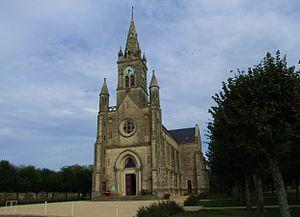
Église Saint-Laurent de Beire-le-Châtel, Beire-le-Châtel, Côte-d'Or, Bourgogne, FRANCE
Beire-le-Châtel est une commune française située dans le département de la Côte-d'Or en région Bourgogne-Franche-Comté.